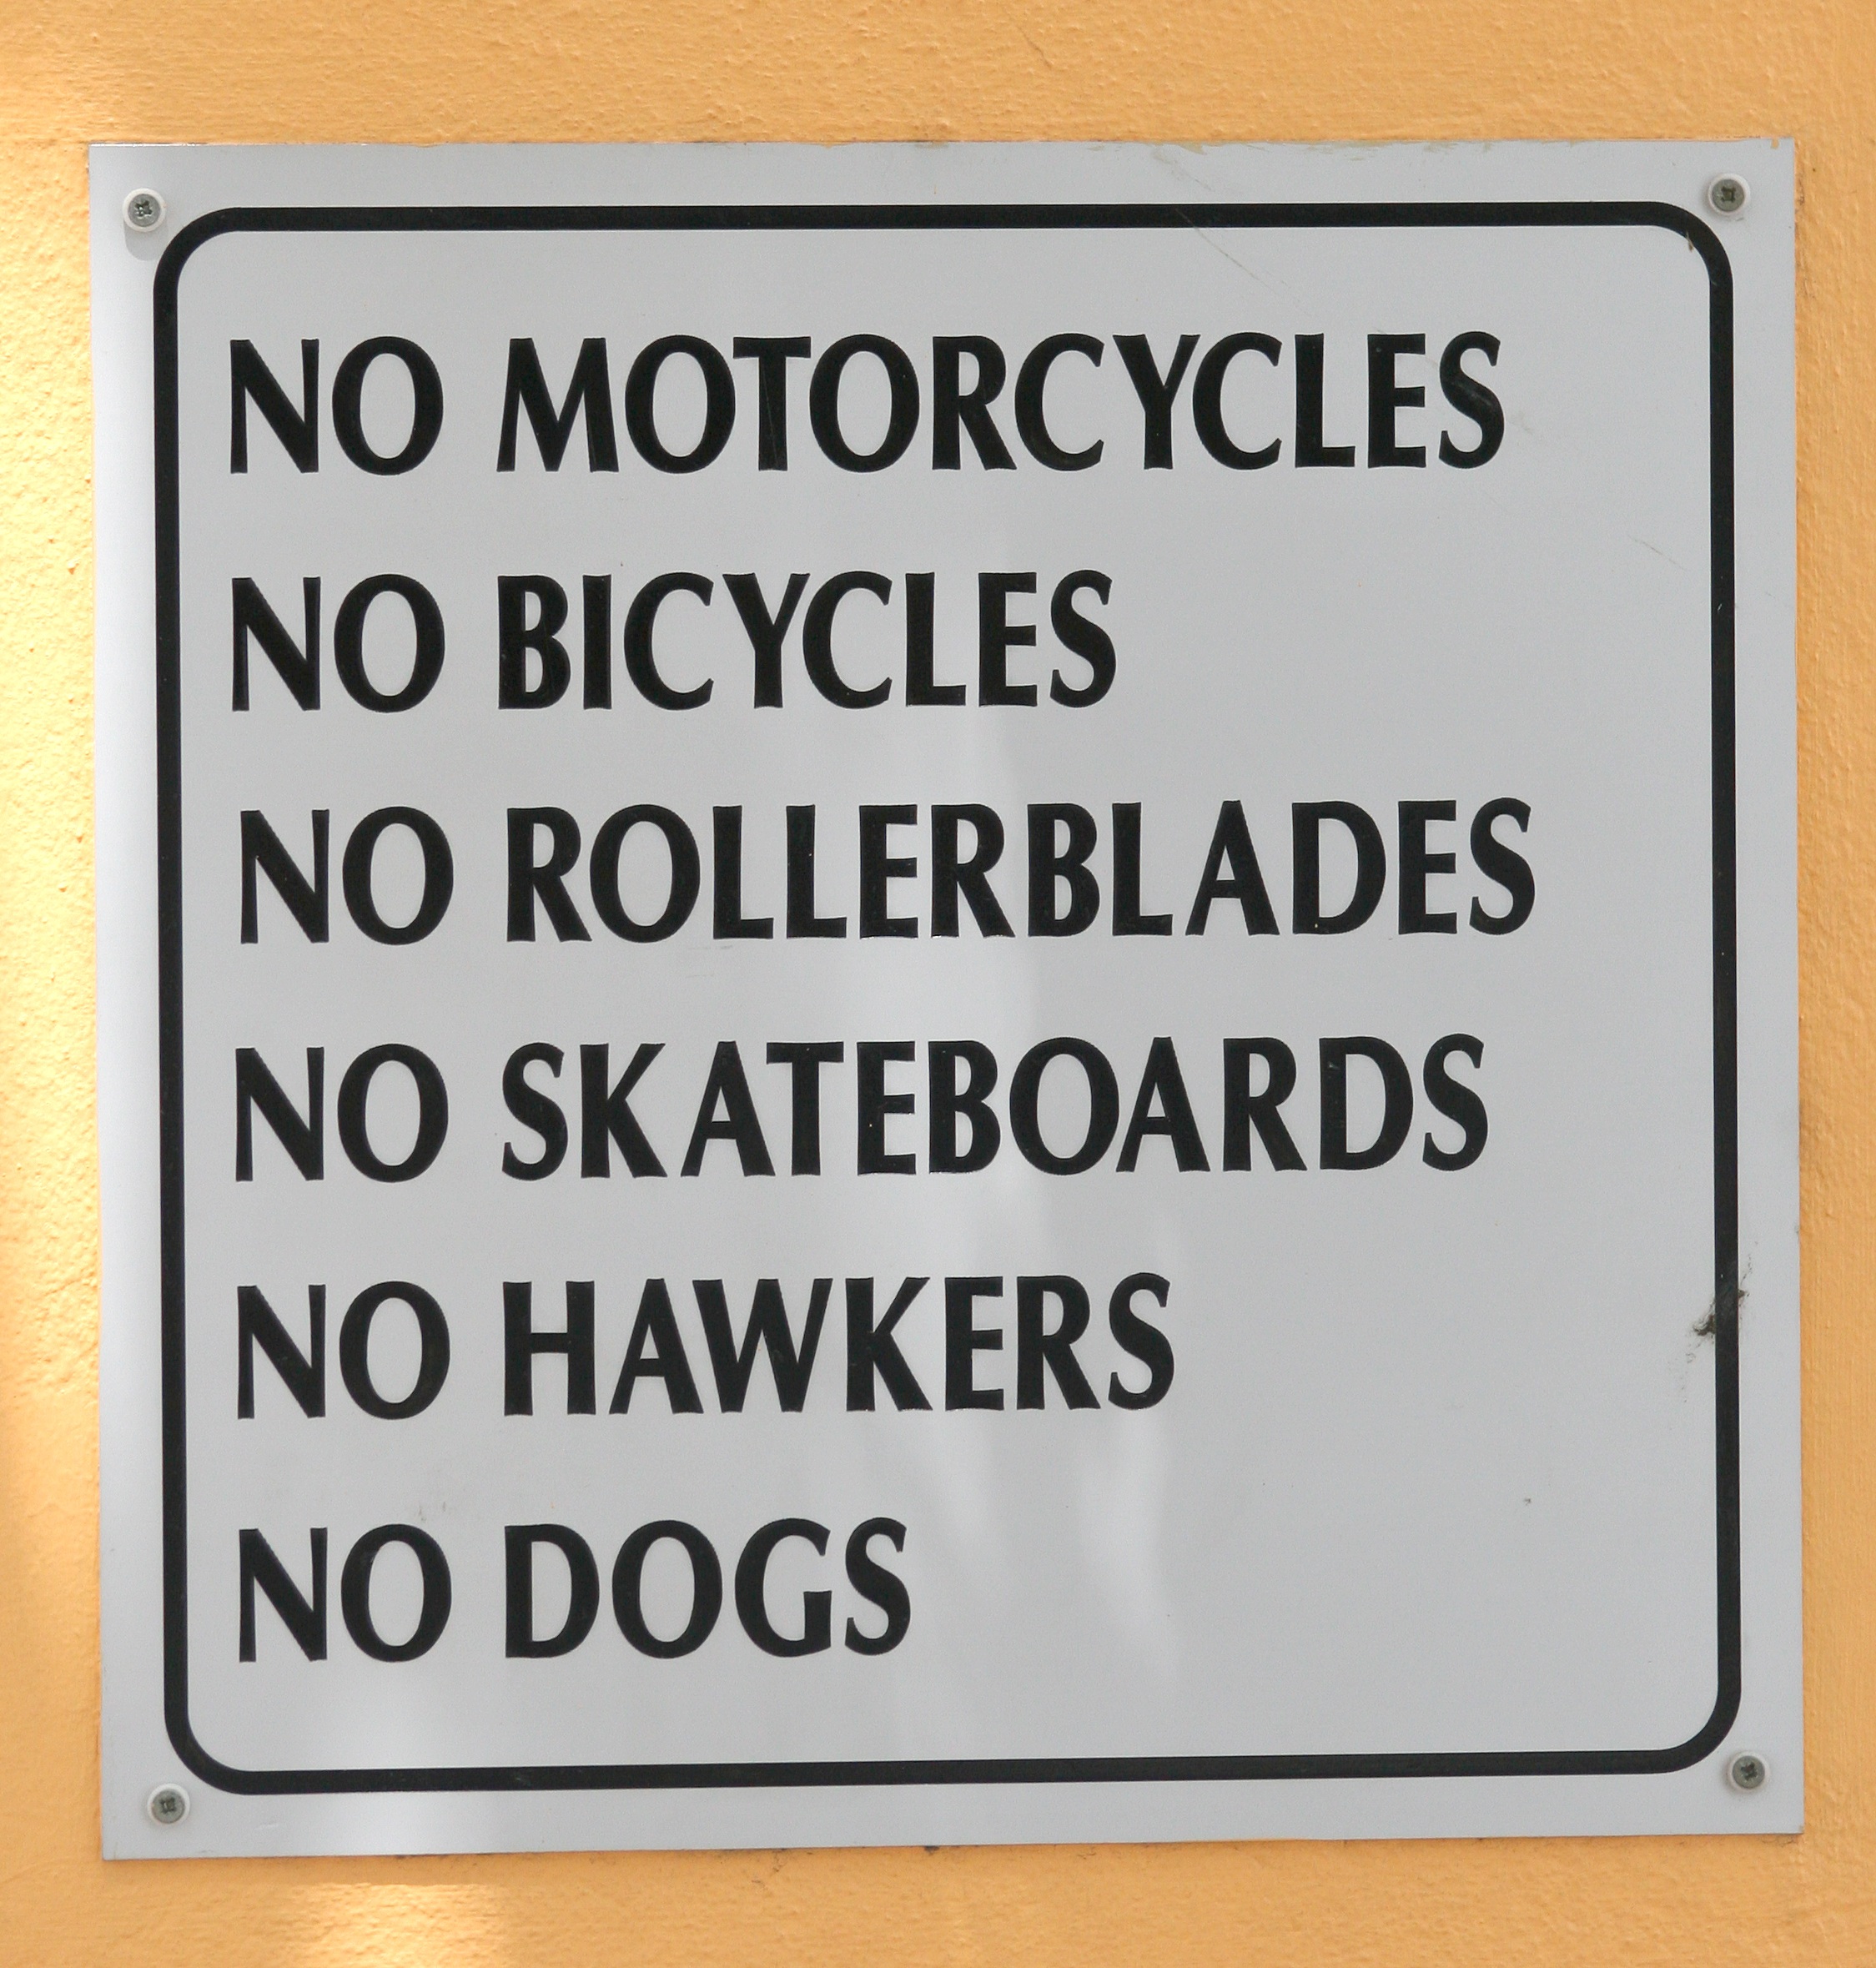
board, skate, bicycle, ad, sign, motorcycle, communication, business, street sign, signage, label, brand, font, pets, dogs, no, display, text, animals, message, commercial, exhibit, information, notice, none, presentation, announcement, declaration, endorsement, publication, skateboards, notification, rollerblades, permission, commemorative plaque, adboard, banned, disallow, hawkers, permitted